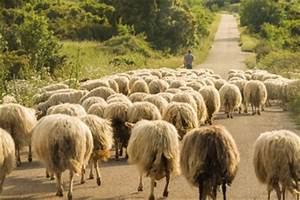
Label: pecora